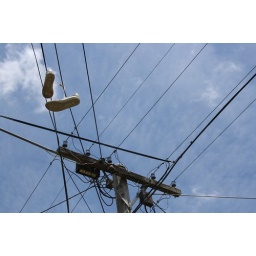
These are hanging over the telegraph pole just across the road from me in Melbourne Aus.